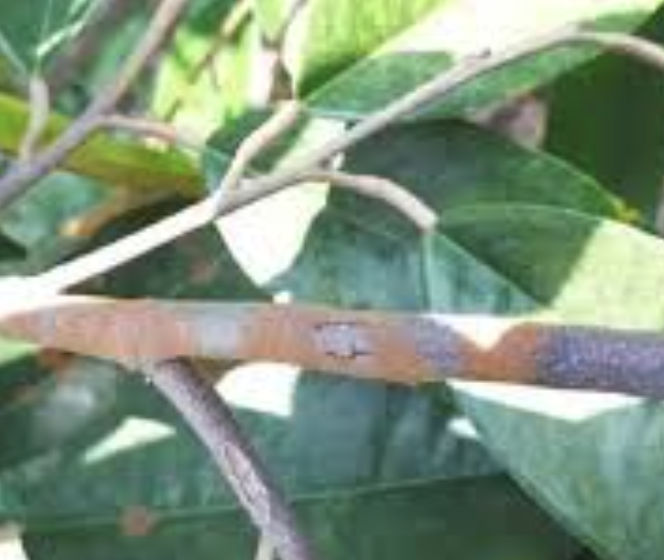
Label: pink_disease